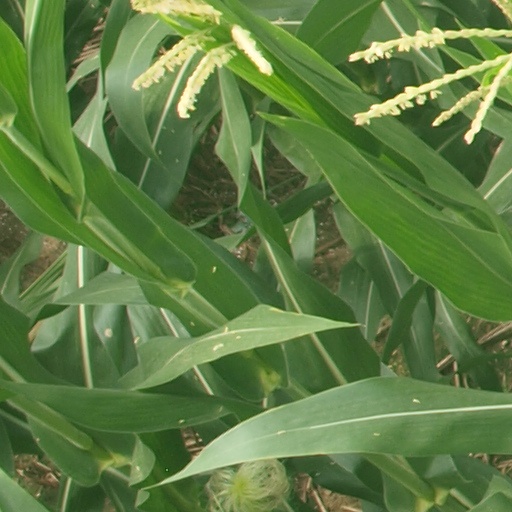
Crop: maize; corn